88th Separate Rifle Brigade

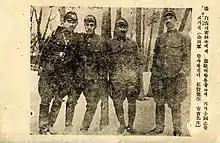
Kim Il-sung and his fellow soldiers in the Soviet 88th Brigade

Ten fighters of the 88th Brigade, including the brigade commander and battalion commander Kim Il Sung, were awarded the Order of the Red Banner. Others were awarded the following awards: